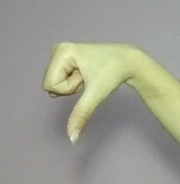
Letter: waw